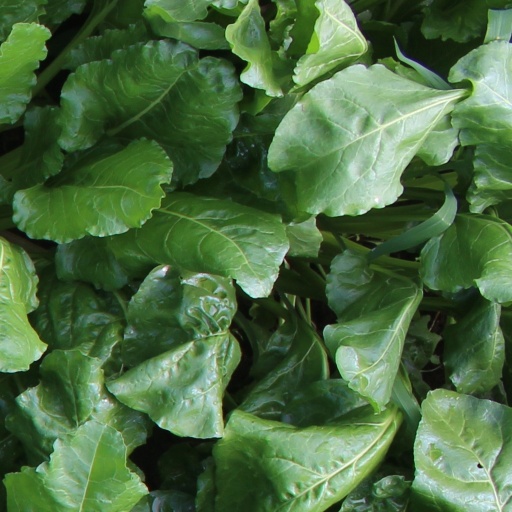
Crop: sugar beet